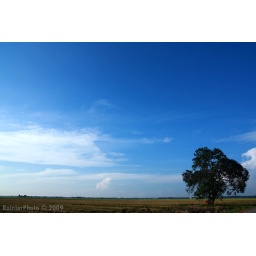
Still in Sekinchan, I took this shot while walking along the road. And yes, the tree is really that big!